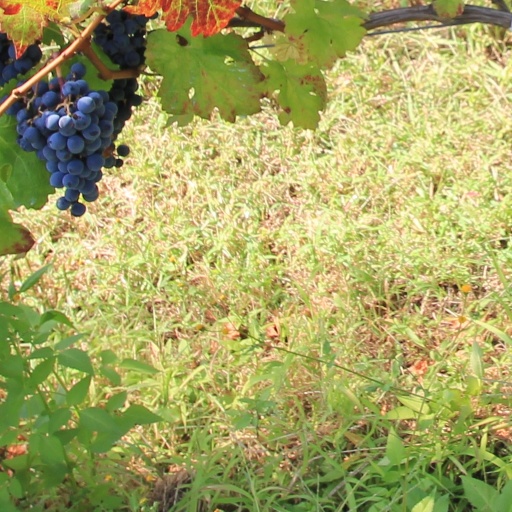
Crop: grape